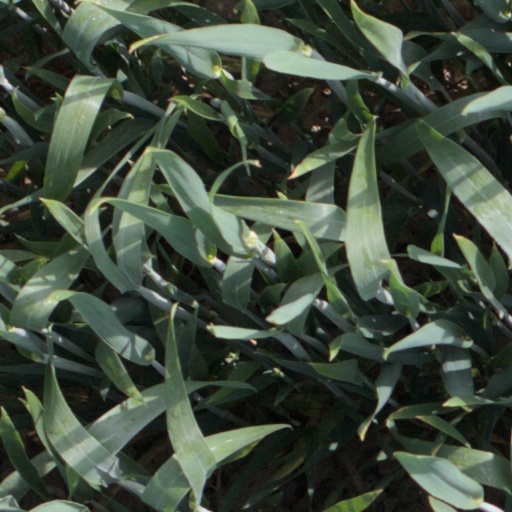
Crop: wheat